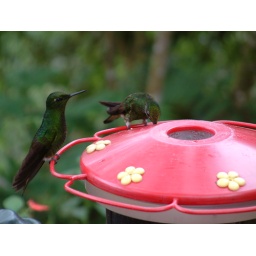
Hummingbirds in the cloud forest